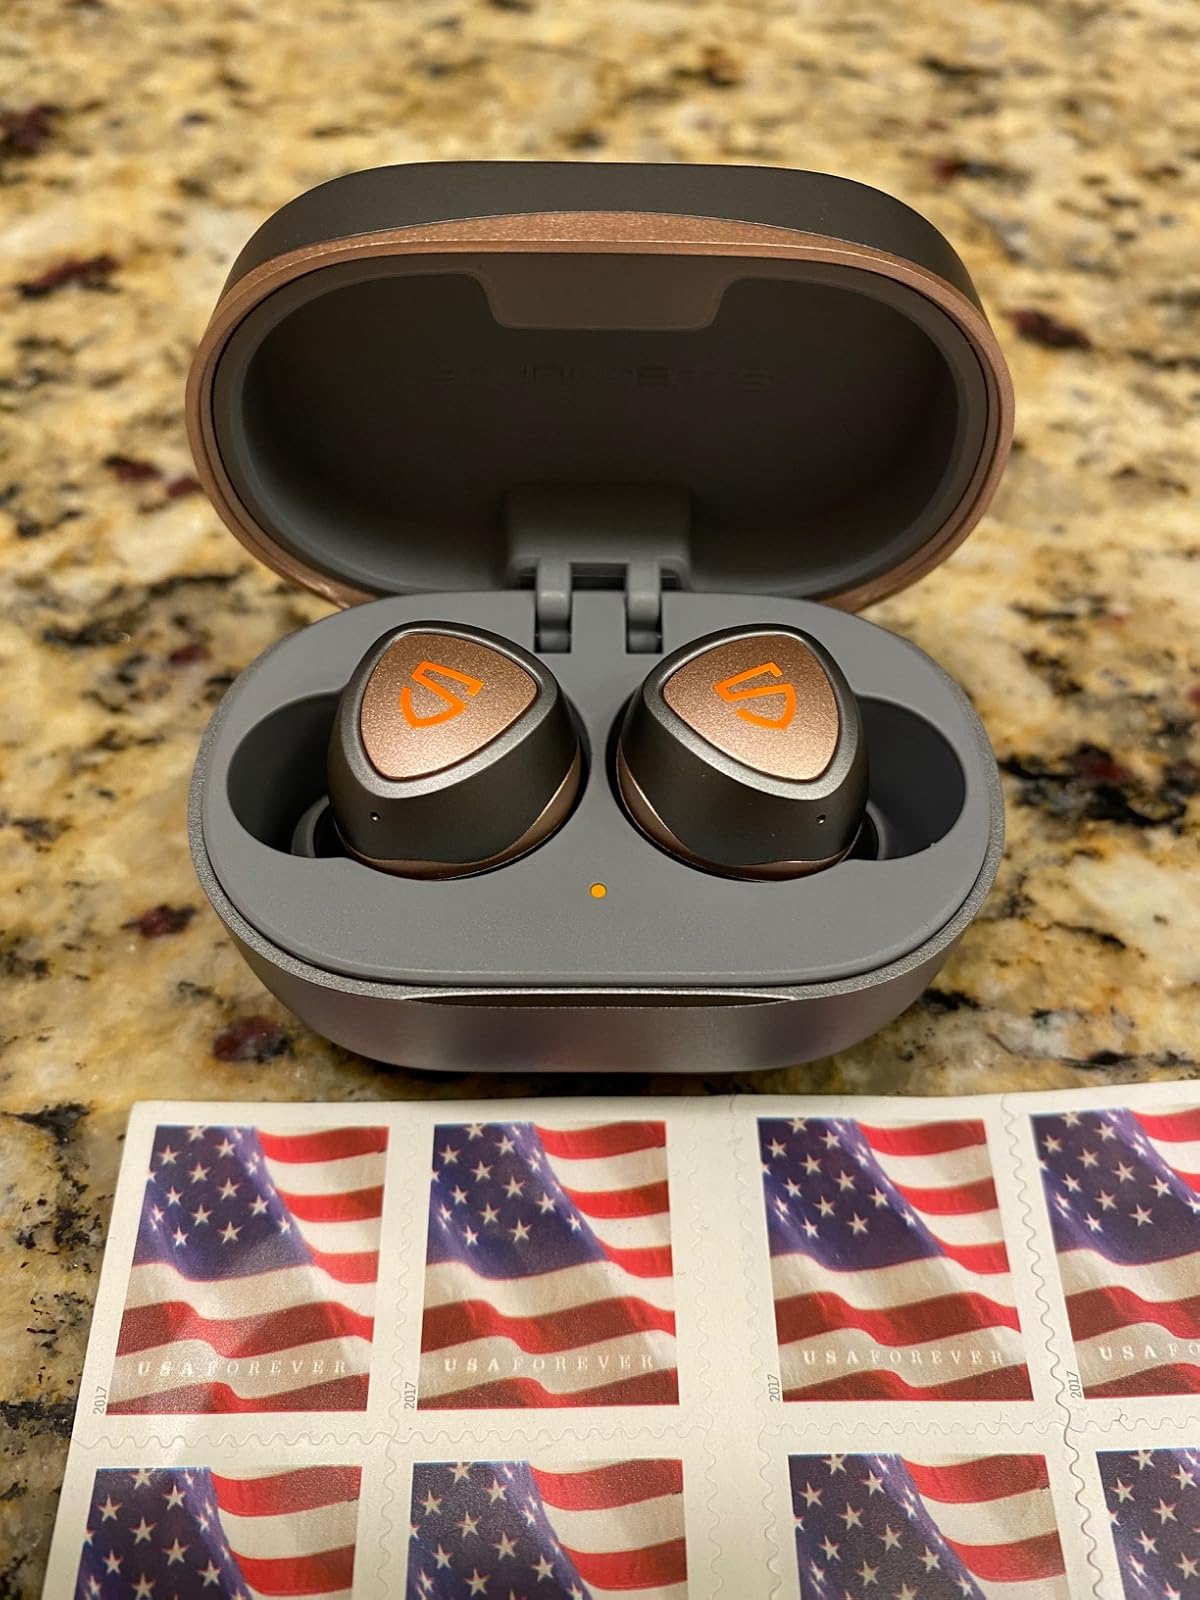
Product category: earbuds
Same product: yes